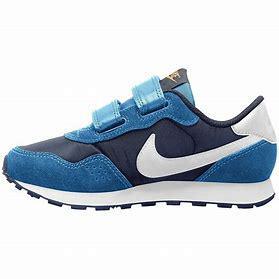
Brand: Nike
Model: MD Valiant